Altos de San Luis

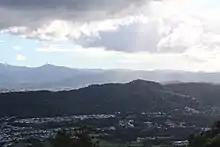
"Altos de San Luis" as seen from the north in Jaguas, Gurabo. Sierra de Cayey in the background.

Altos de San Luis, also known as Monte Altos de San Luis (Spanish for "San Luis heights"), is an 886 feet (270 m) high and two-mile-long prominent mountain ridge located on the northern edge of the Caguas Valley, in the barrio of Bairoa in the municipality of Caguas in the main island of Puerto Rico. The ridge is bordered by the Loíza River to the north and the east, and it forms part of a larger system of mountain ridges that extends from the southwestern end of the Sierra de Luquillo in Gurabo to the northeastern end of the Cordillera Central in Aguas Buenas. Other mountains and hills along this system include the Altos de La Mesa and Cerro La Marquesa. These ridges are shaped by the Great Northern Puerto Rico fault zone (GNPRfz), an active fault zone which crosses the island diagonally from southeast to northwest.